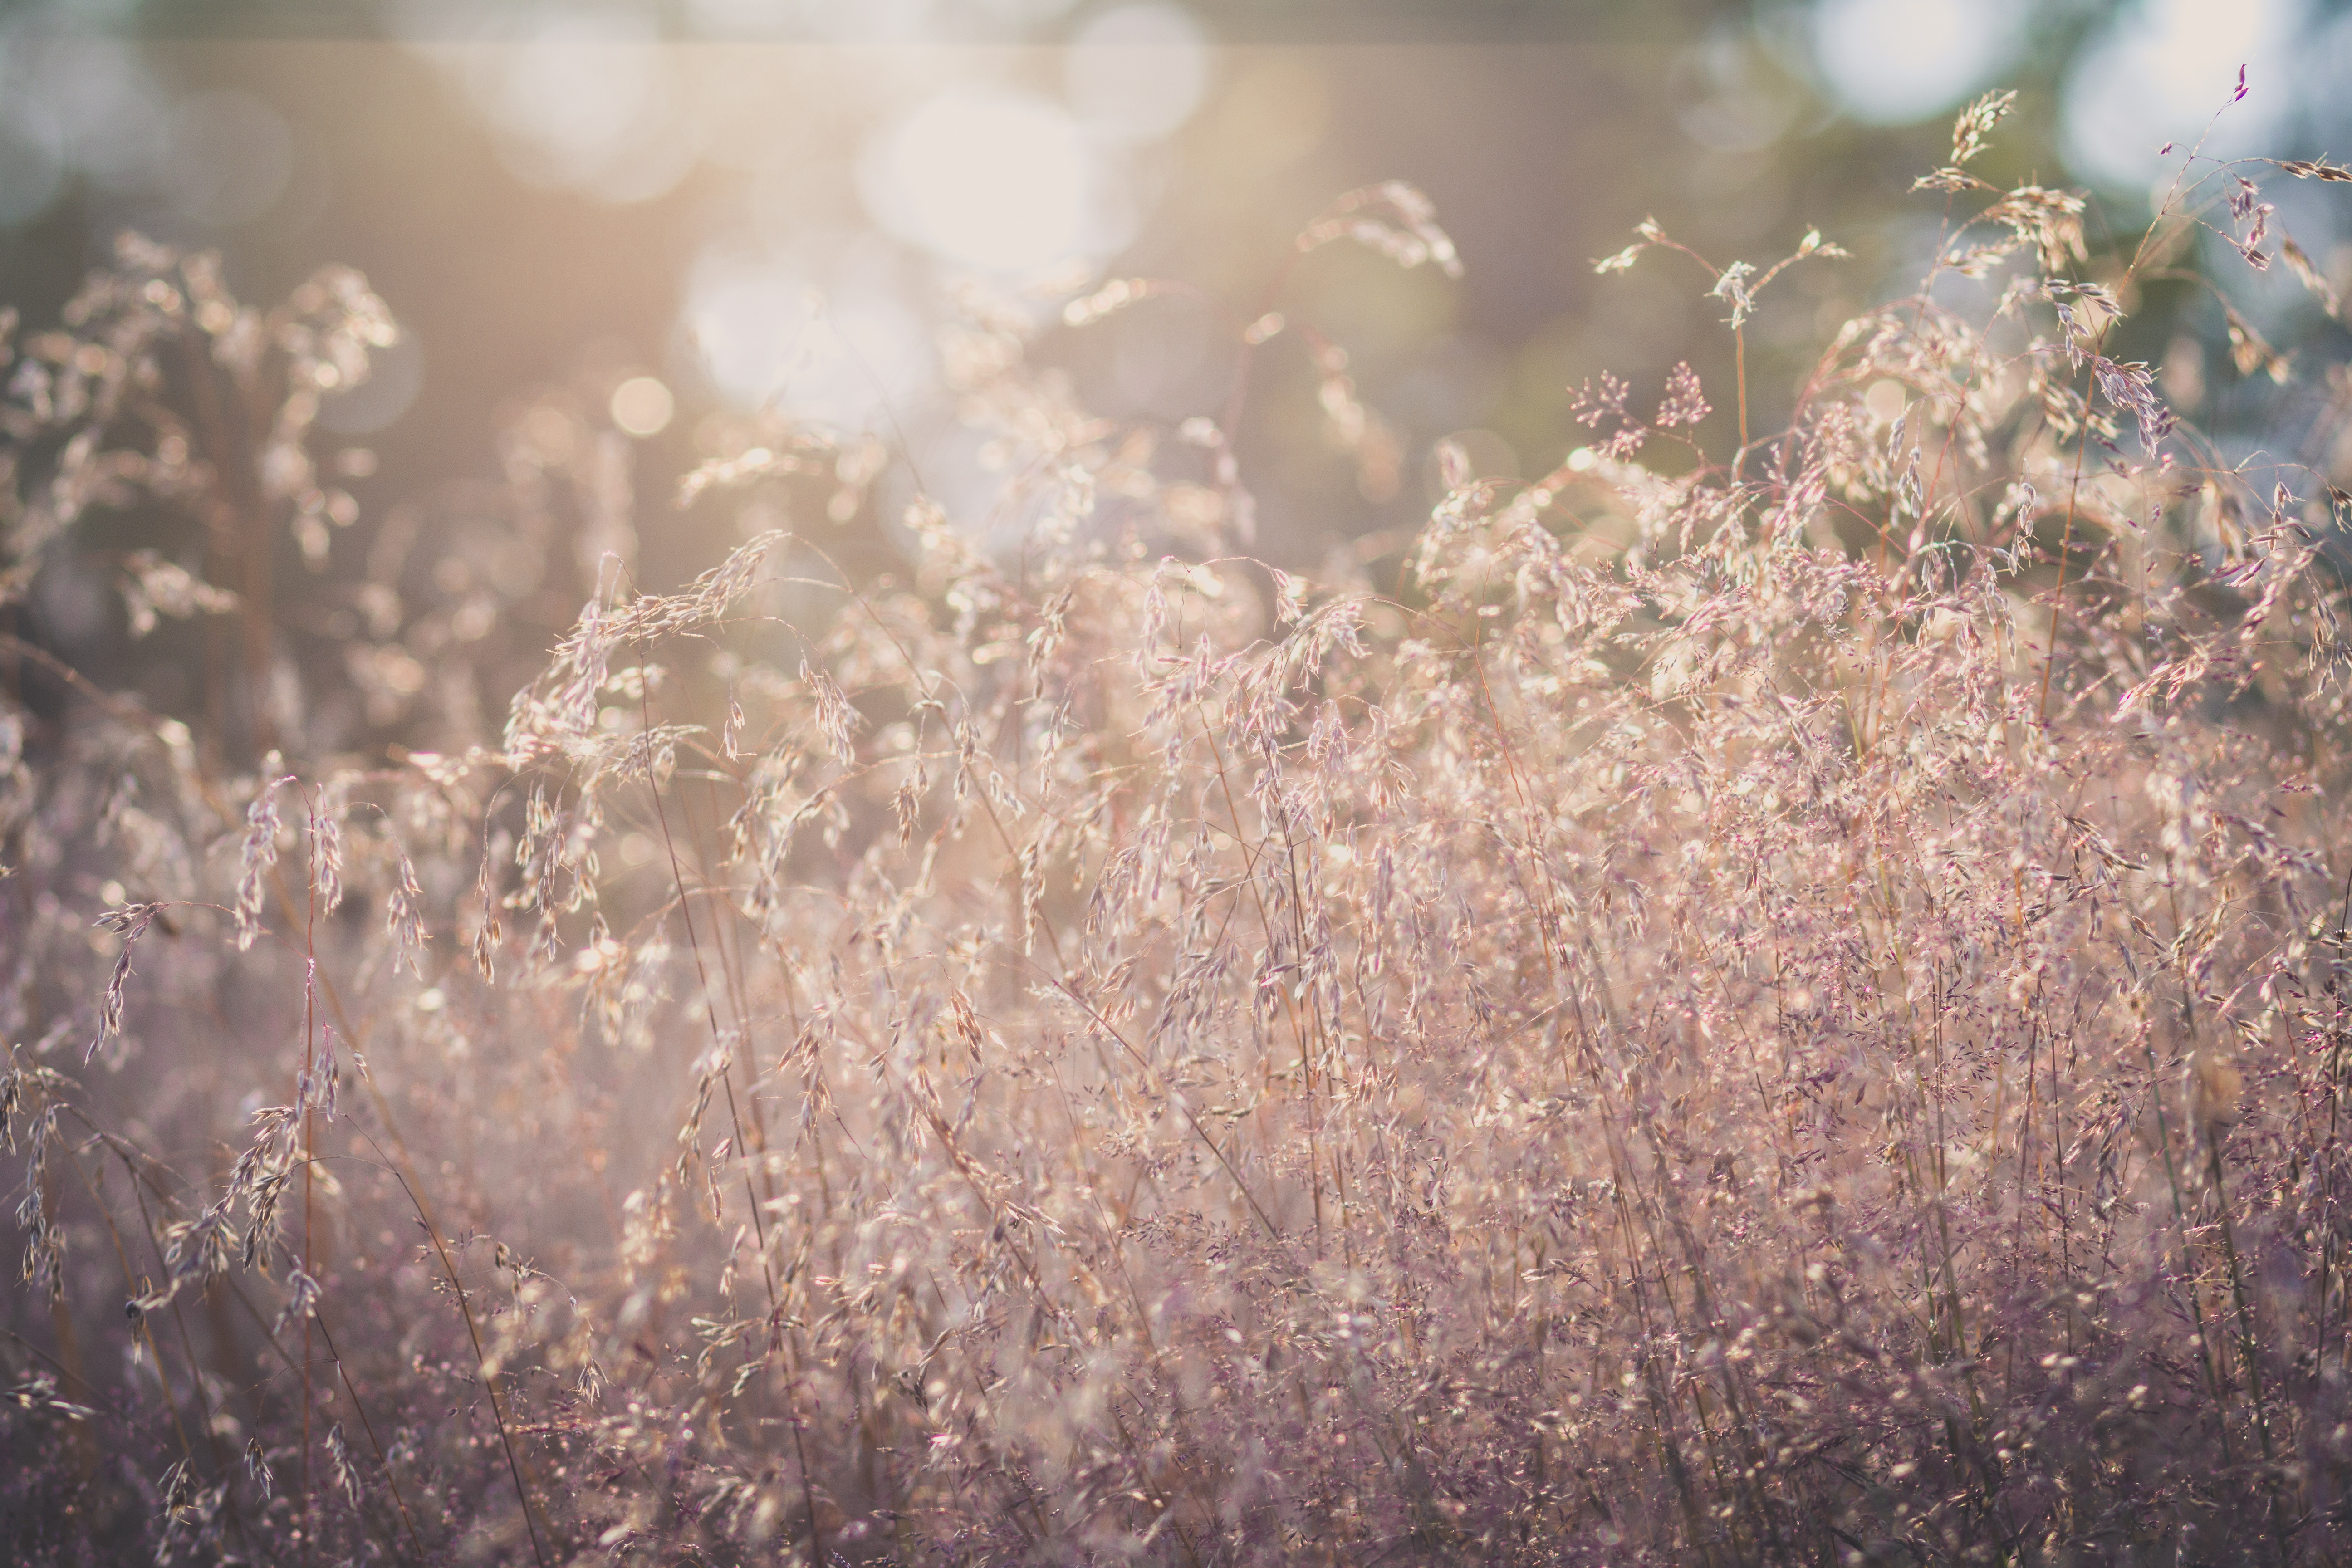
water, nature, grass, plant, sun, sunlight, leaf, flower, frost, summer, autumn, soil, close, flora, season, close up, mood, freezing, grasses, back light, macro photography, grass family